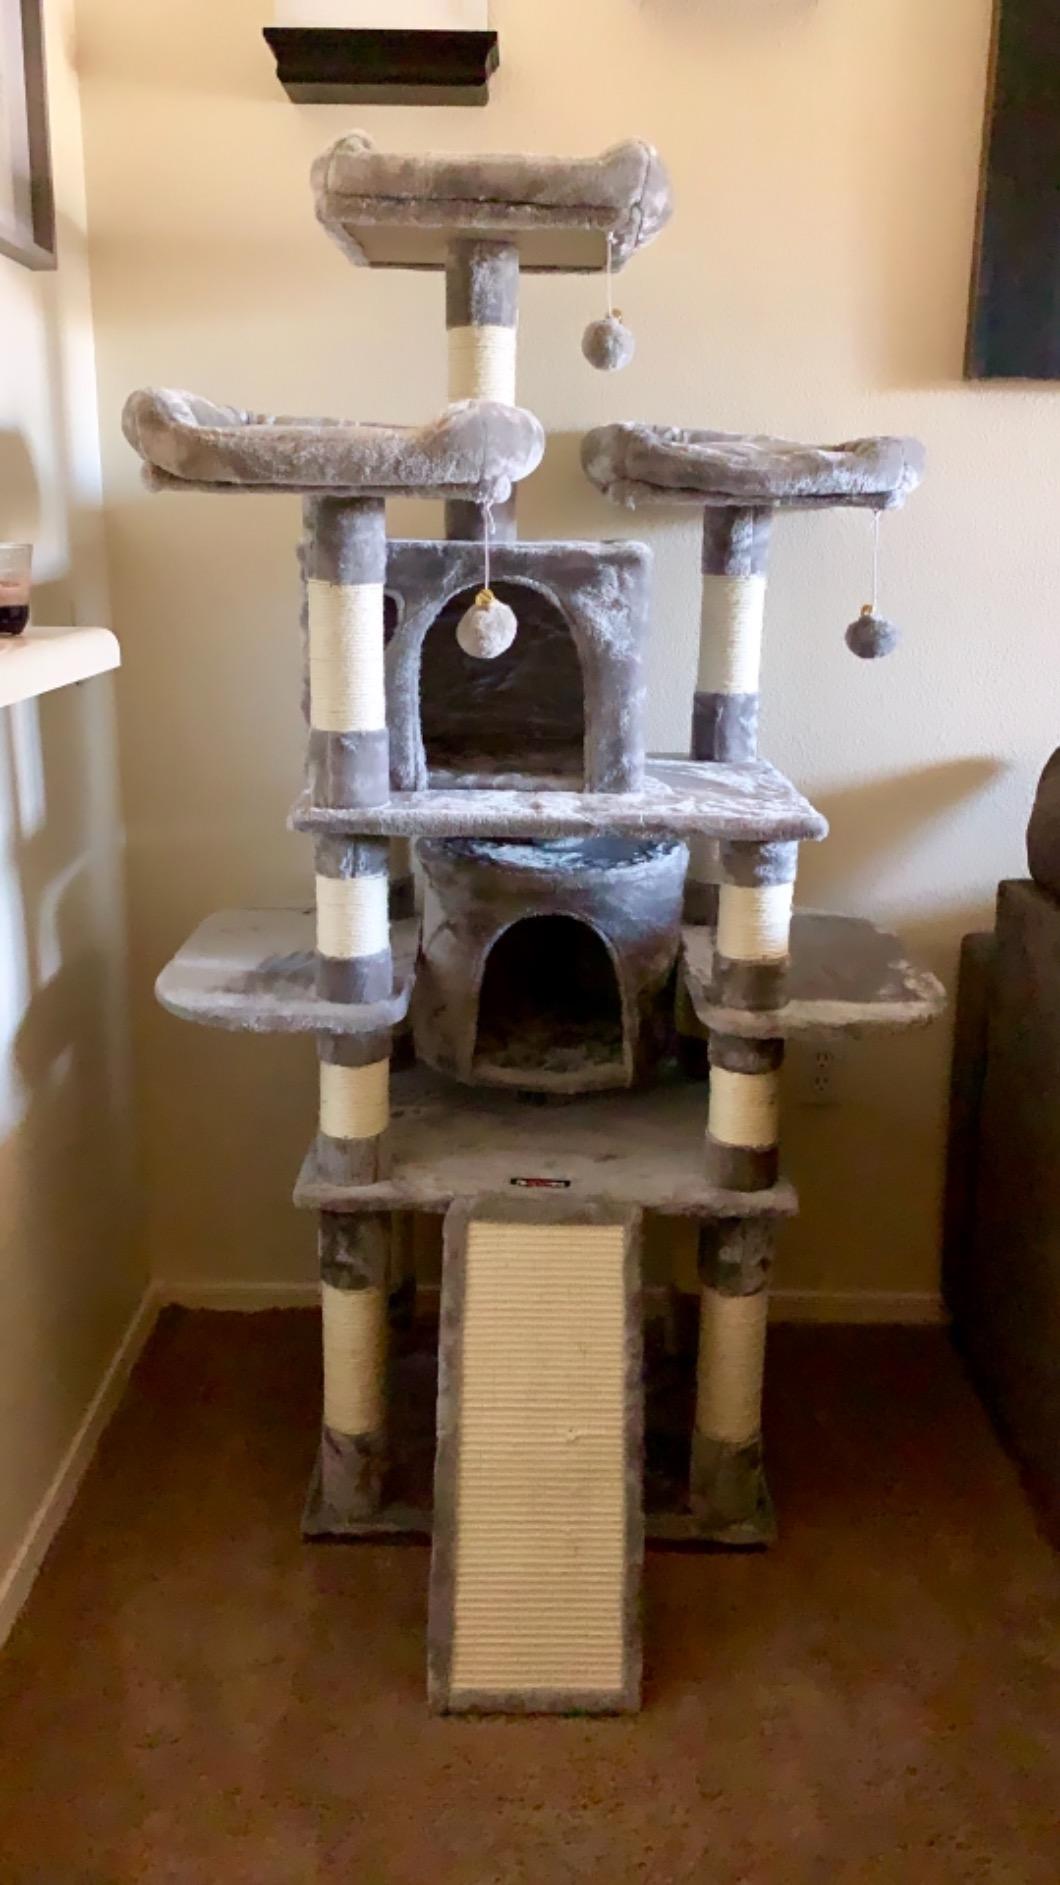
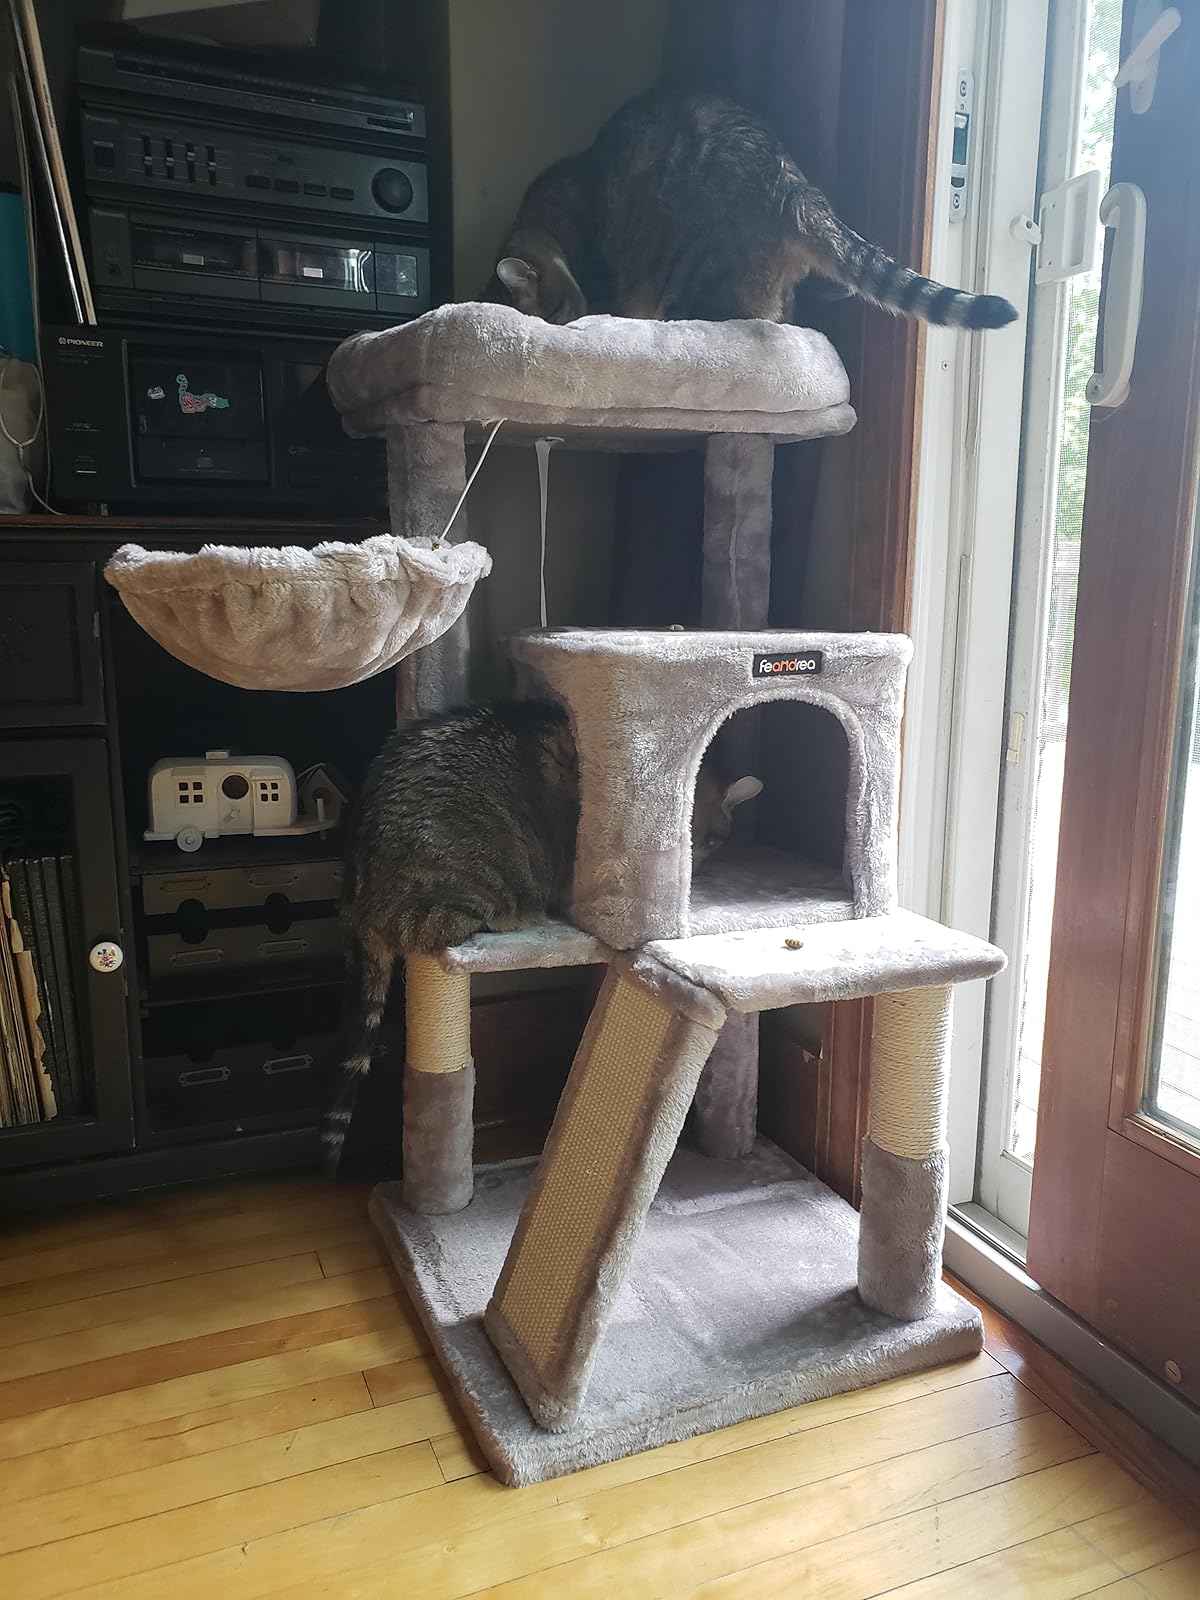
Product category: items_cat tree
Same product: no